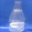
Label: bottle